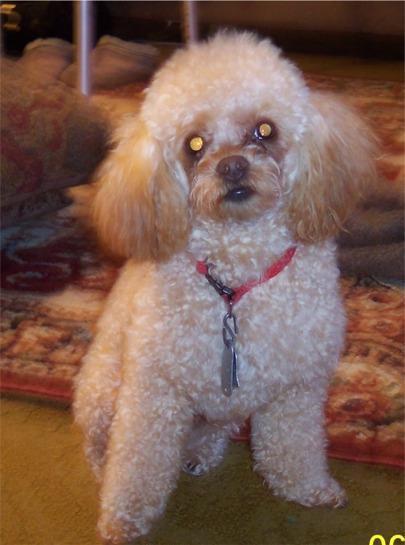
miniature_poodle